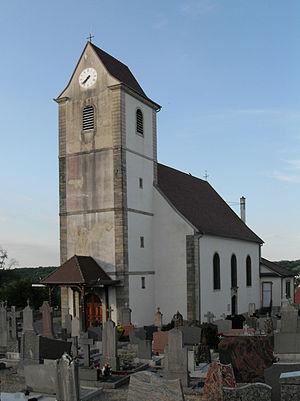
L'église Saint-Pierre et Saint-Paul à Friesen
Friesen est une commune française rurale située dans le département du Haut-Rhin, en région Grand Est.